Tarbell Cassette Interface

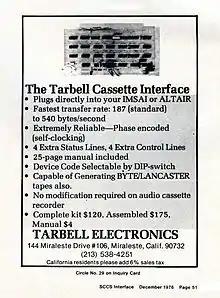
The Tarbell Cassette Interface was advertised in 1976.

The Tarbell Cassette Interface is an expansion card for use with the Altair 8800 early personal computer, or other systems using the Altair's S-100 bus. It was designed by Don Tarbell and sold by Tarbell Electronics starting in 1976. At the time, it was considered to be fast, reliable, and popular, and became a "de facto" standard for compact cassette data storage.